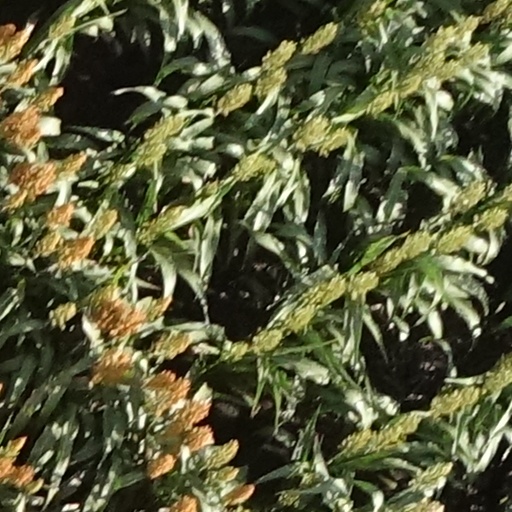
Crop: sorghum